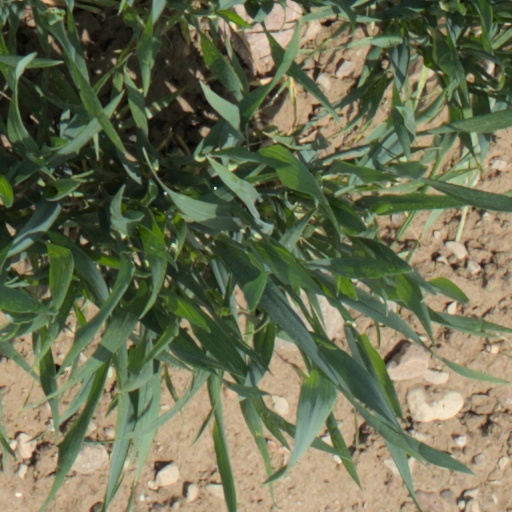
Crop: wheat